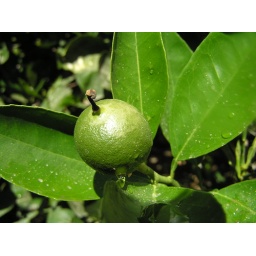
we have a orange tree in our back yard and we have a hole bunch of baby oranges